Element One

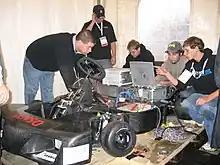
Element One Pit Crew makes last minute adjustments to the vehicle.

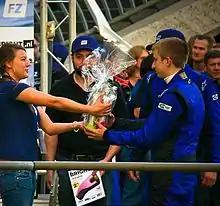
Element One team receives the Bright Magazine Best Vehicle Design award at the 2008 Formula Zero awards ceremony in Rotterdam.

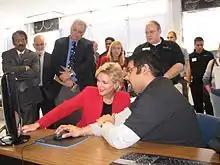
Governor Jennifer Granholm learns about the Element One vehicle through one of the team members.

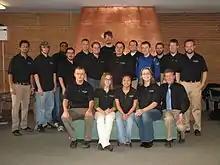
2008–2009 Element One team members.

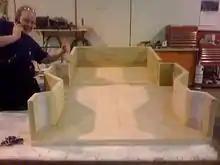
Element One member prepares chassis molds prior to carbon fiber lay-up process.

The Element One team has traveled to states and countries such as Ohio, Florida, Nevada, California, the Netherlands, the United Arab Emirates, Canada, and Trinidad & Tobago to generate excitement about sustainable transportation and to change the way people think about energy. The project has gained the support and encouragement of many influential individuals, including former governor of Michigan, Jennifer Granholm, who visited Lawrence Tech in February 2008 to learn about the design of the vehicle. Given the uniqueness of the project, the team was featured in the September 2008 issue of Popular Science Magazine. The team's accomplishments were also highlighted by the Detroit Free Press, WJR Radio, the Gulf News, Fuel Cell Today, AutoblogGreen, Detroit Auto Scene, and many more.